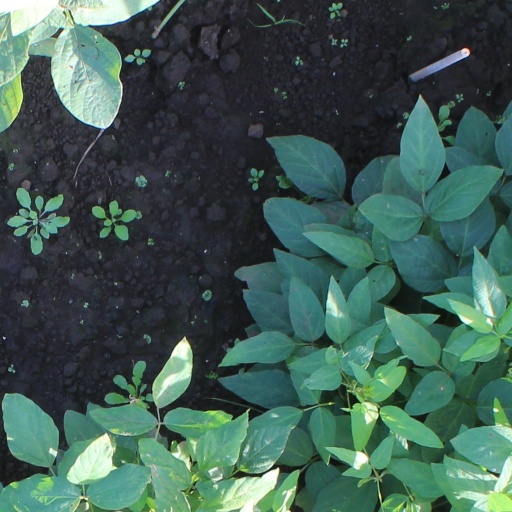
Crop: soybean